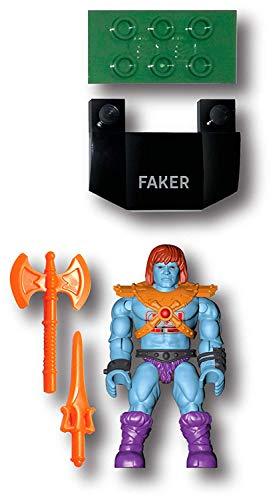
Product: Mega Construx Heroes Battle of Eternia Collection
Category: Toys & Games | Toy Figures & Playsets | Action Figures
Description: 5 highly collectible, super-poseable, Master of the Universe micro action figures.
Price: $10.19
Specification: ProductDimensions:1.4x10.3x8inches|ItemWeight:4.8ounces|ShippingWeight:4.8ounces(Viewshippingratesandpolicies)|ASIN:B07FWM3279|Itemmodelnumber:GDV86|Manufacturerrecommendedage:8-12years